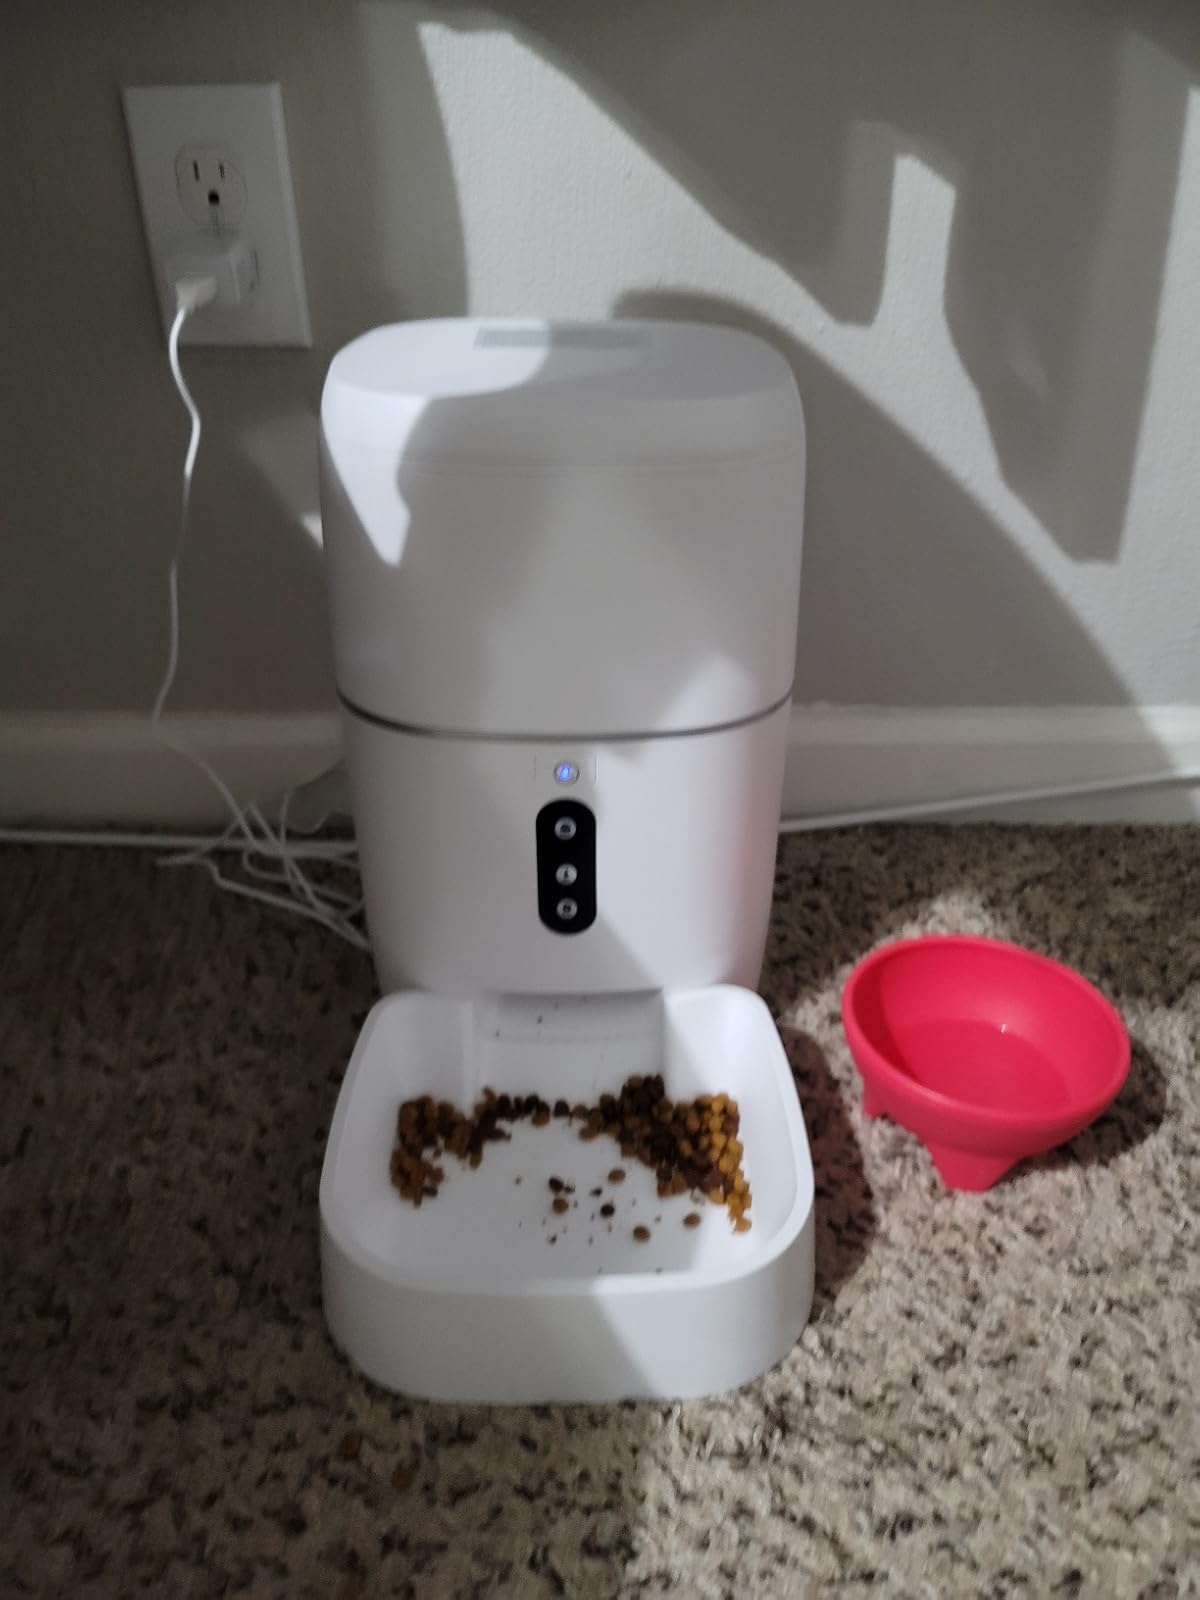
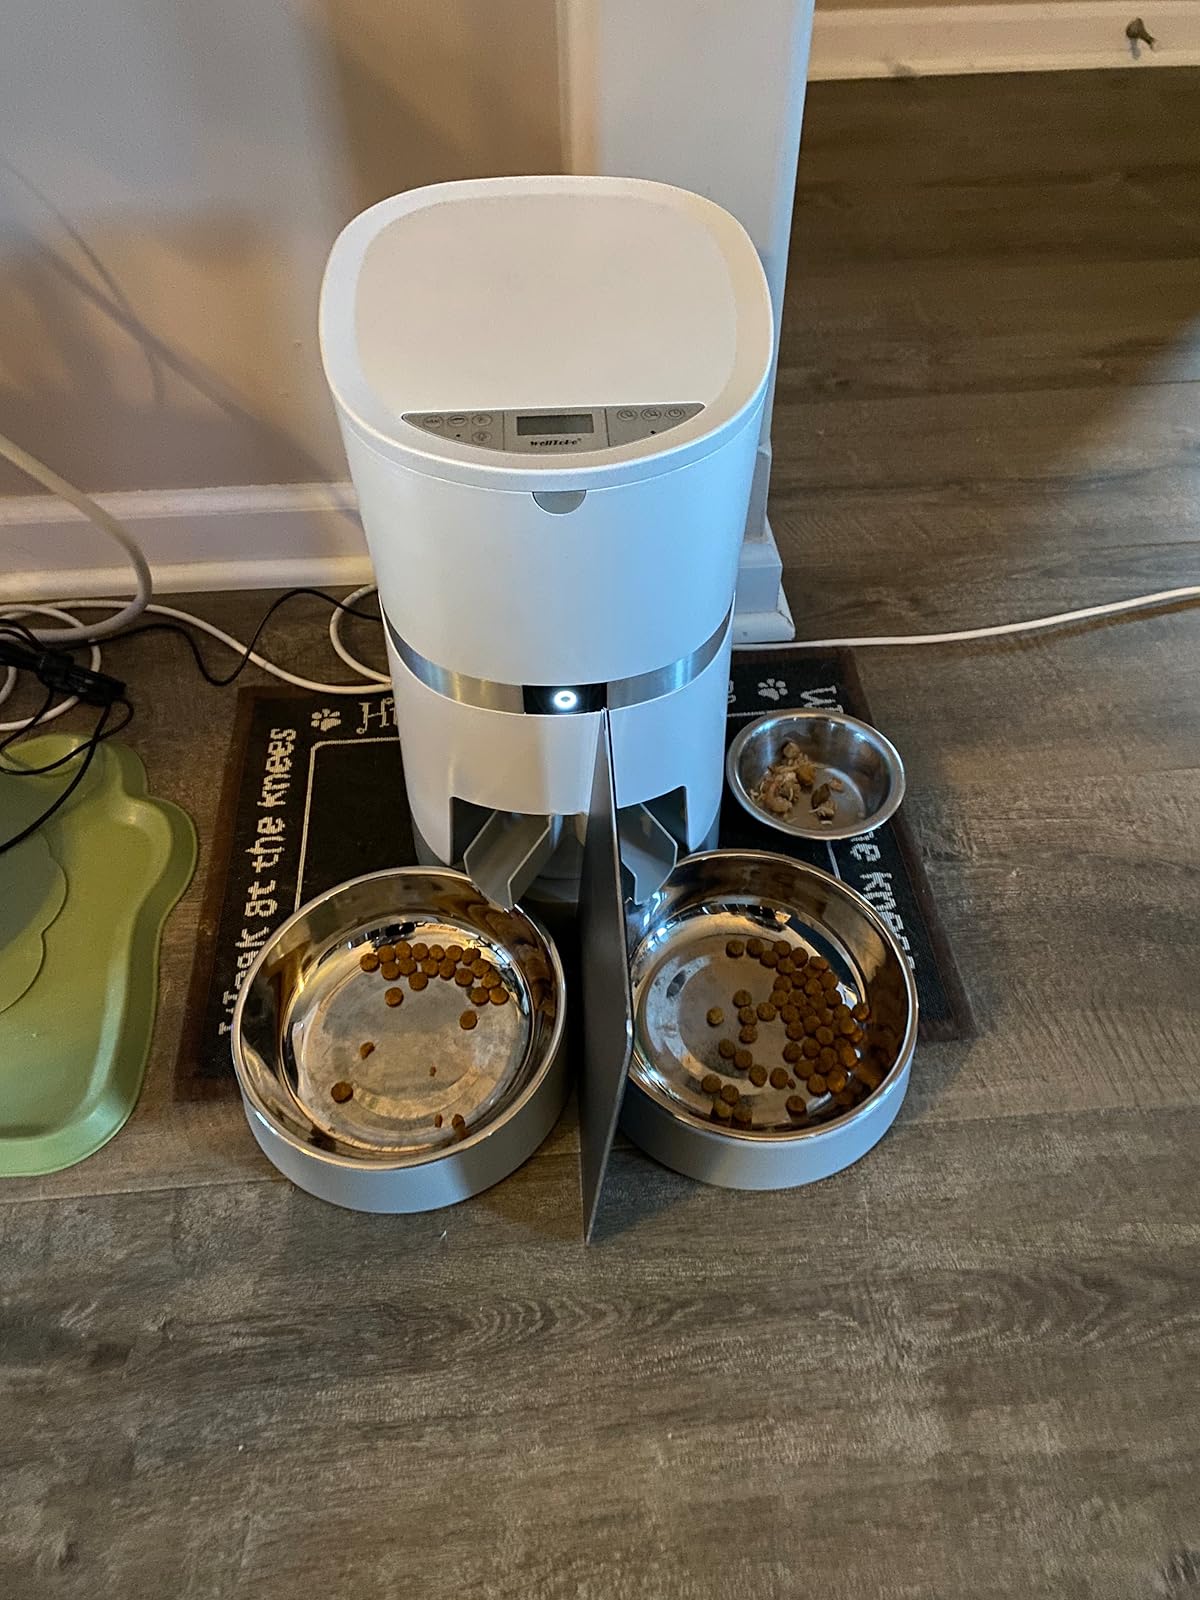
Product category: items_feeder
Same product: no